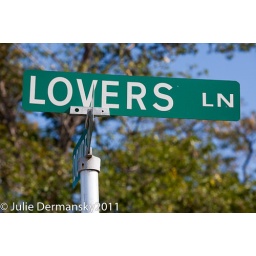
Lovers Lane street sign in downtown Nassua, Bahamas.